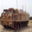
Label: tank